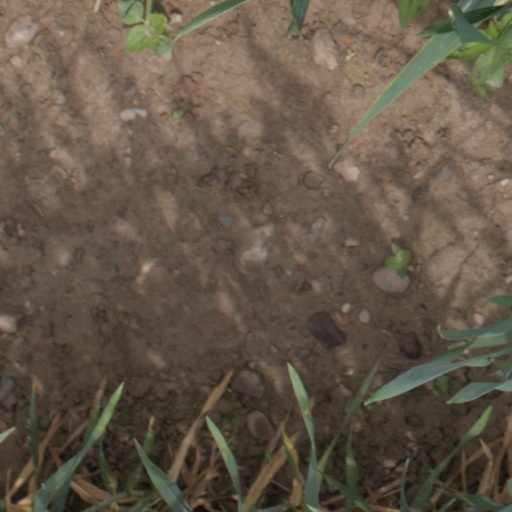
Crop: wheat